Law & Order: Criminal Intent season 5

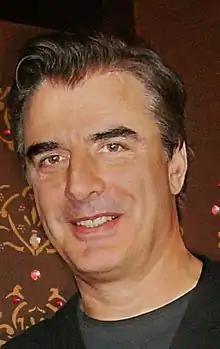
Chris Noth played Det. Mike Logan from "Law & Order's" 1990 debut until the 1994-95 5th season, then again in "" (1998), and in "" in "L&O: CI" Season 4.

Executive producer and show runner at the time René Balcer added, "Having written for Chris during the five years he was on "Law & Order", this is a unique opportunity for me to revisit an old friend and take Detective Mike Logan into uncharted territory. We like trying new things at "Criminal Intent", whether it's asking our fans to decide a character's fate or using rotating leads. As Vincent said, cool counts, and we think this idea's pretty cool. Adding Chris and a new partner to the mix allows us to create a fresh dynamic while remaining true to what's made 'Criminal Intent' a success."